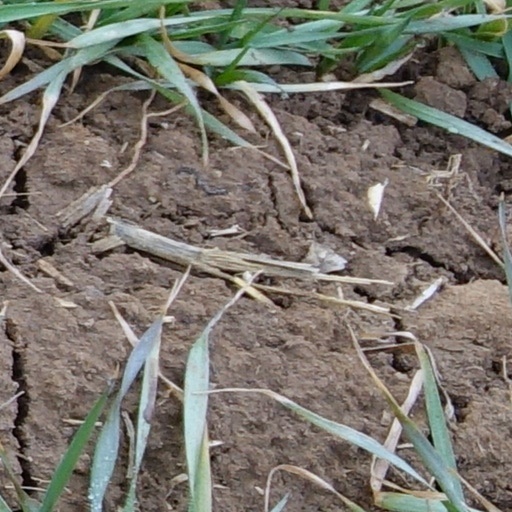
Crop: wheat